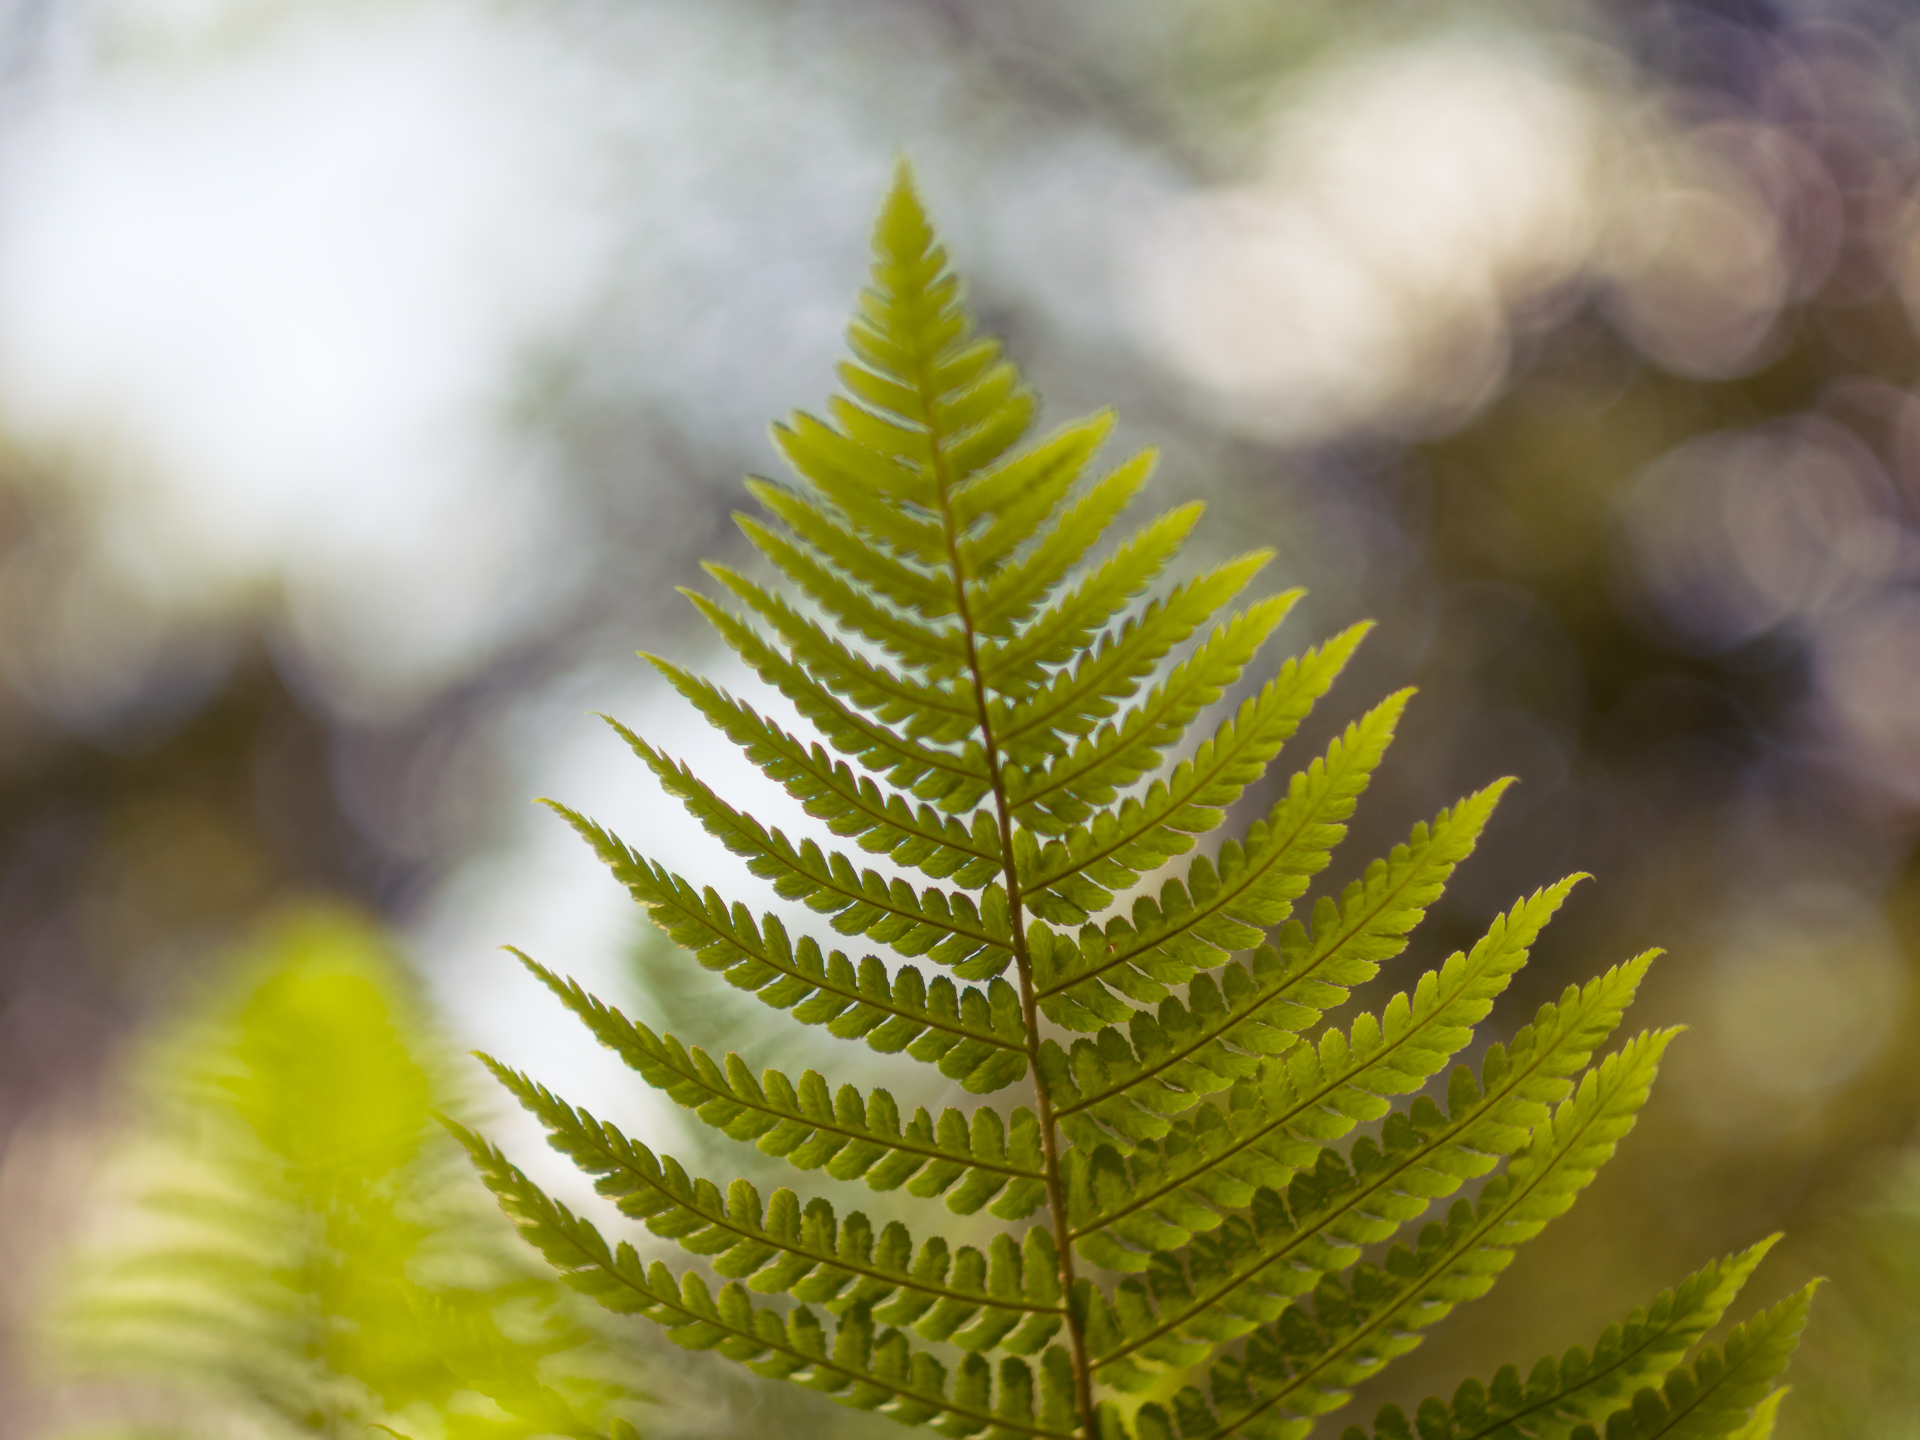
tree, nature, branch, bokeh, plant, sunlight, leaf, flower, summer, green, botany, yellow, fir, flora, fern, close up, spruce, sommer, dof, pflanze, vintagelens, pancolar, panasoniclumixgx8, czjpancolarf1850mm, apeach, anjapietsch, mftm43lumixpanasonic, microfourthird, farn, macro photography, plant stem, woody plant, land plant, ferns and horsetails, vascular plant